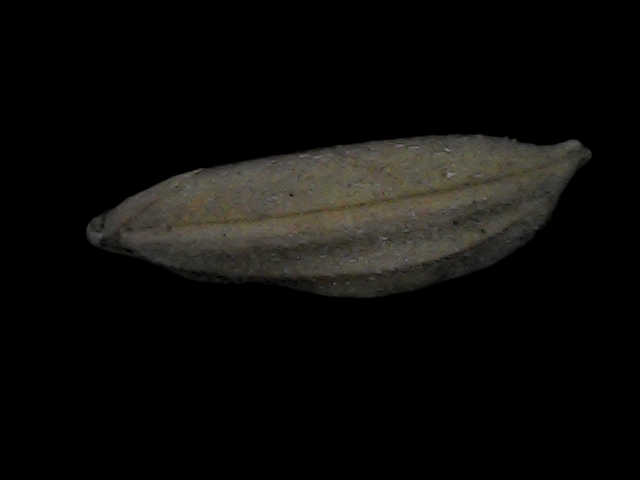
Rice variety: Bd72